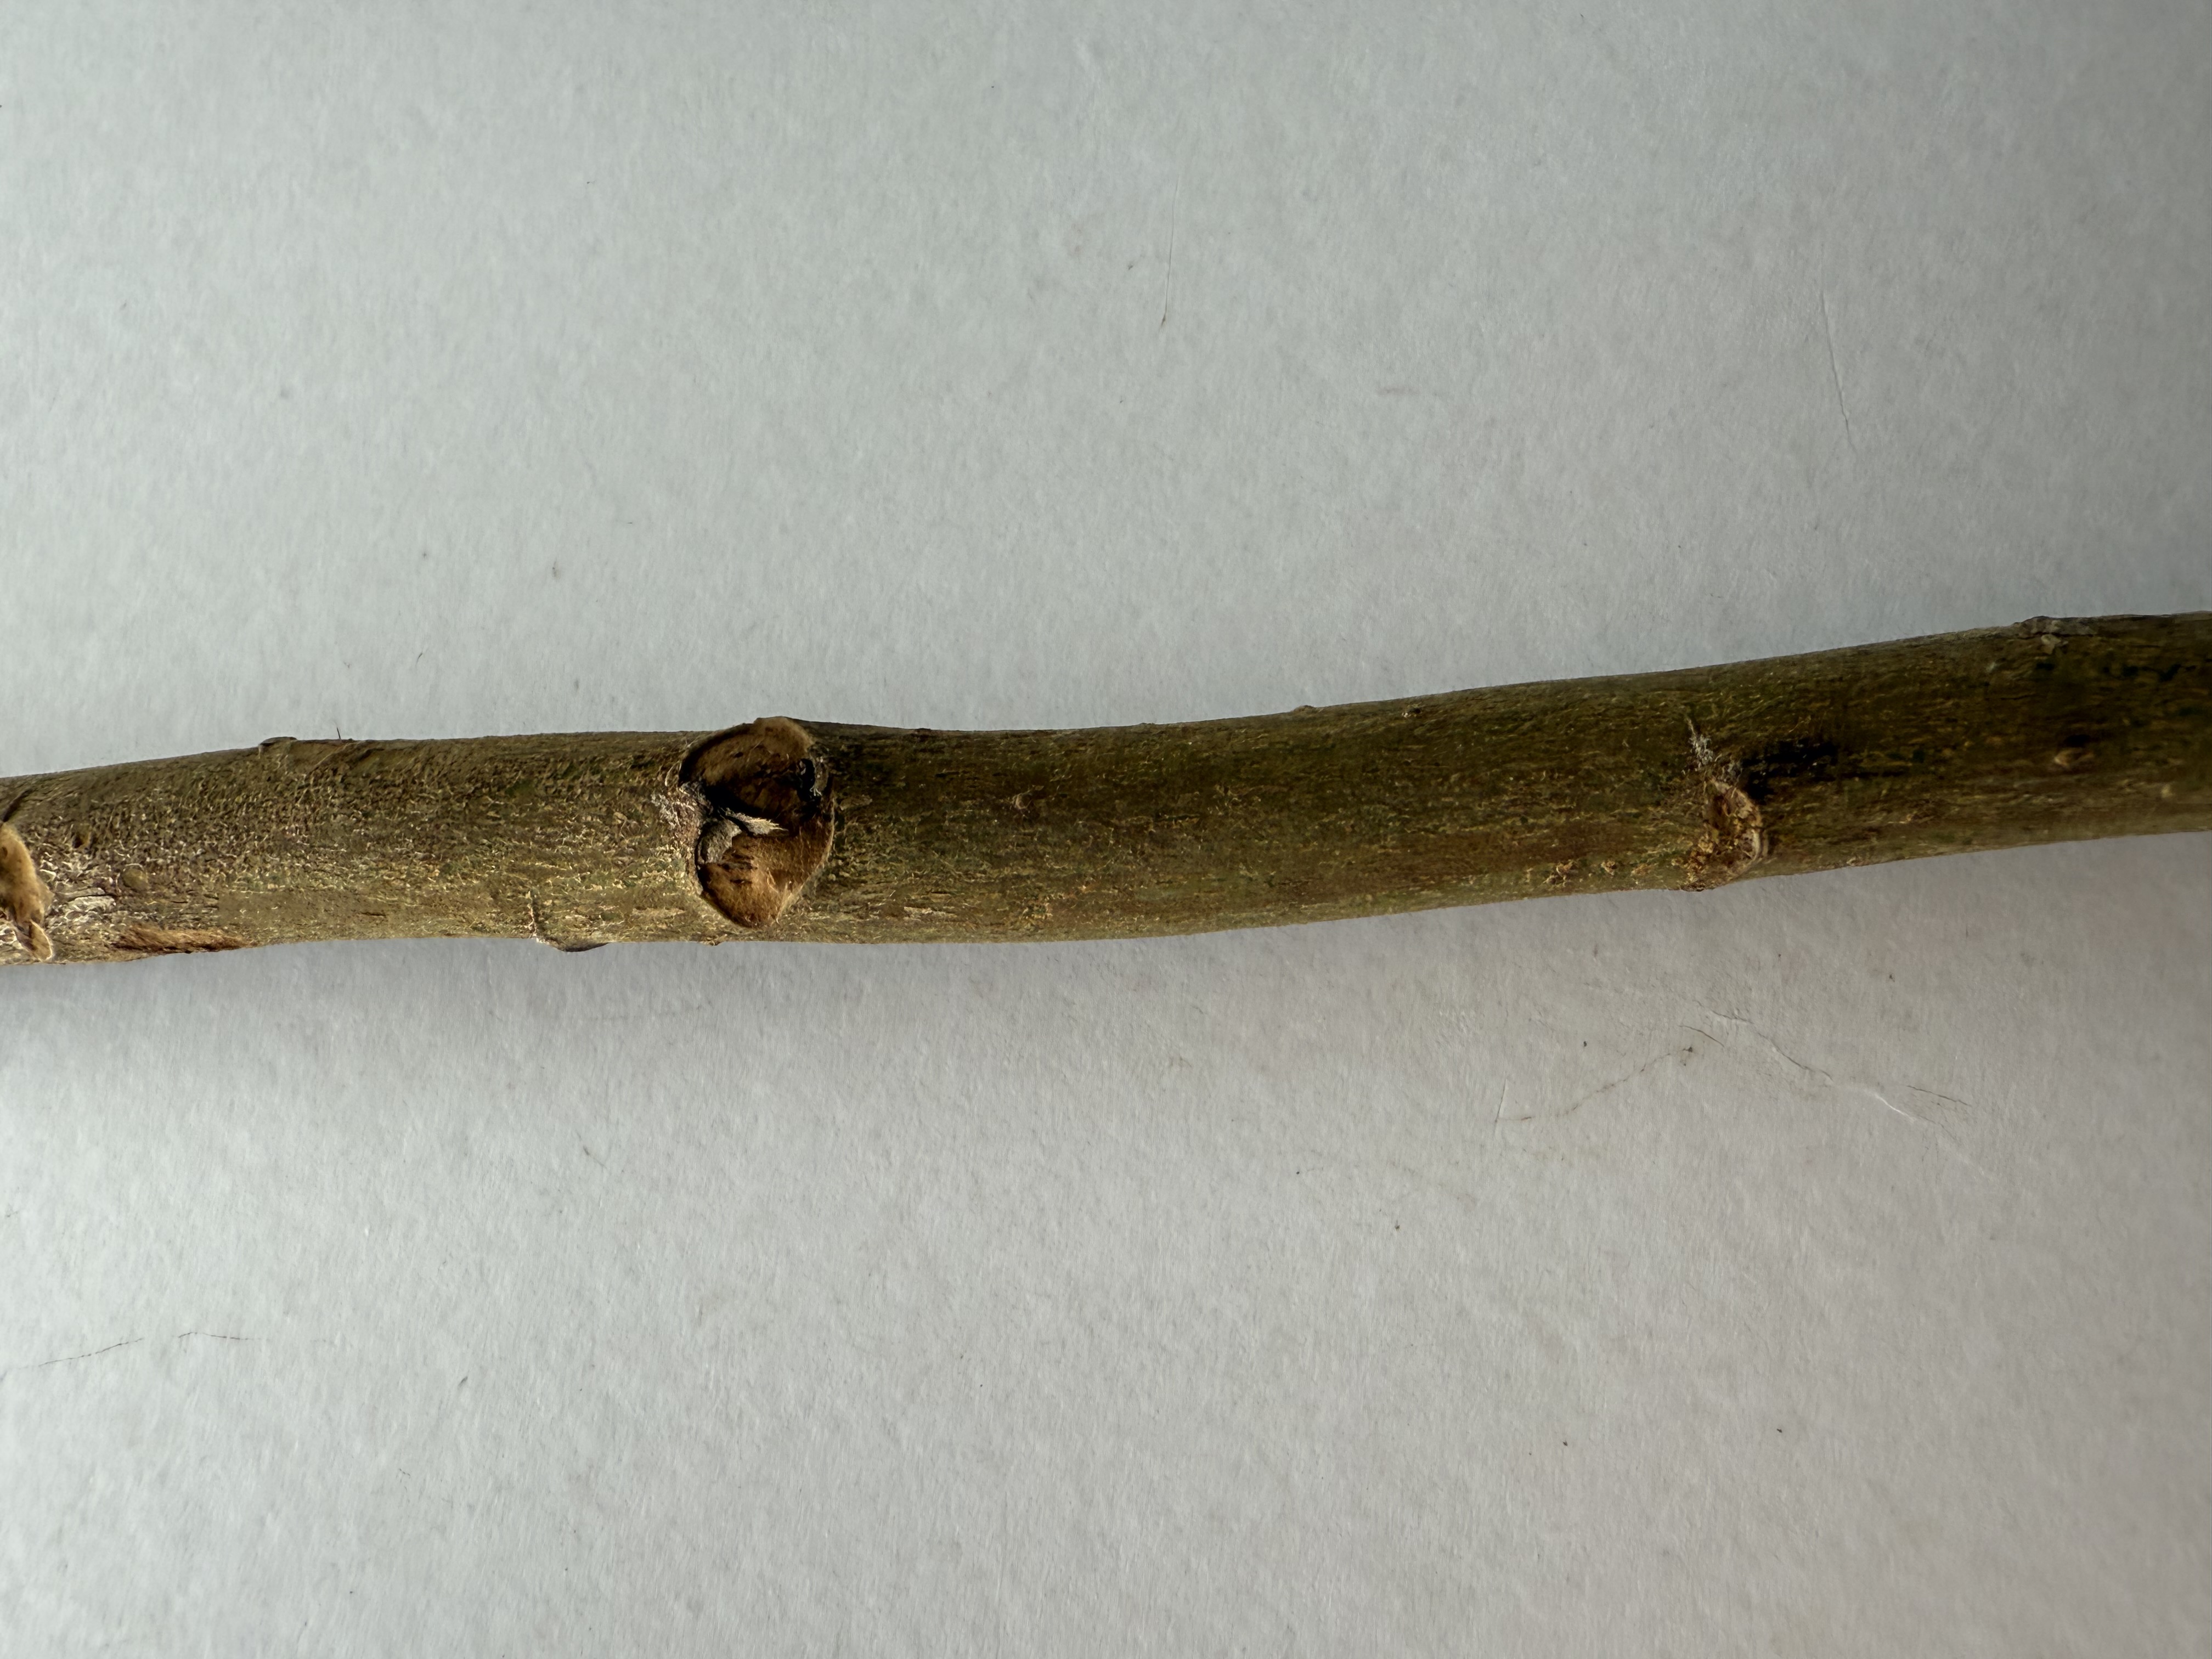
Variety: Loquat